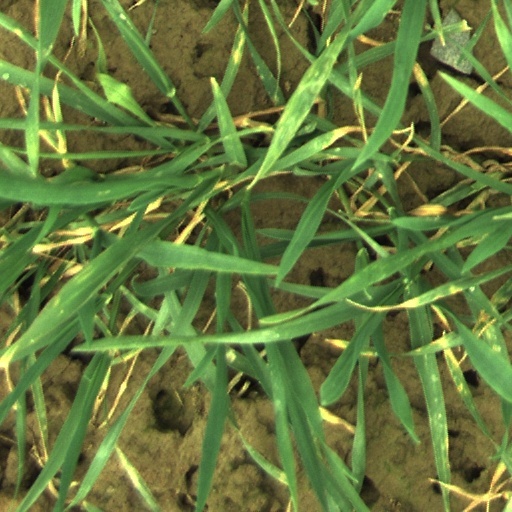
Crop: wheat